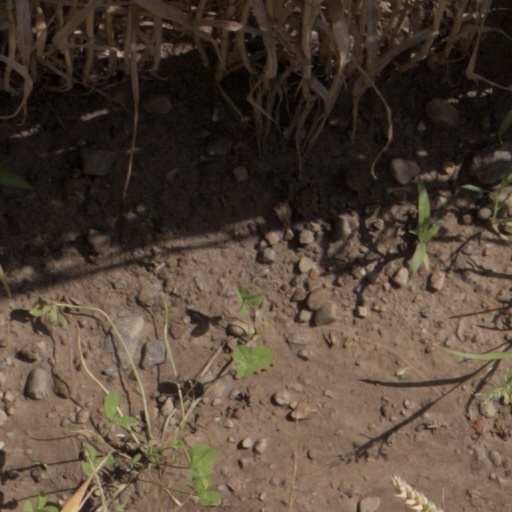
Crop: wheat